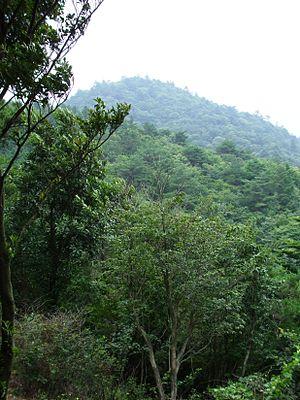
Le mont Matsuo, ou mont Kosen-ji, est une montagne culminant à 687 m d'altitude à Sasayama dans la préfecture de Hyōgo au Japon.